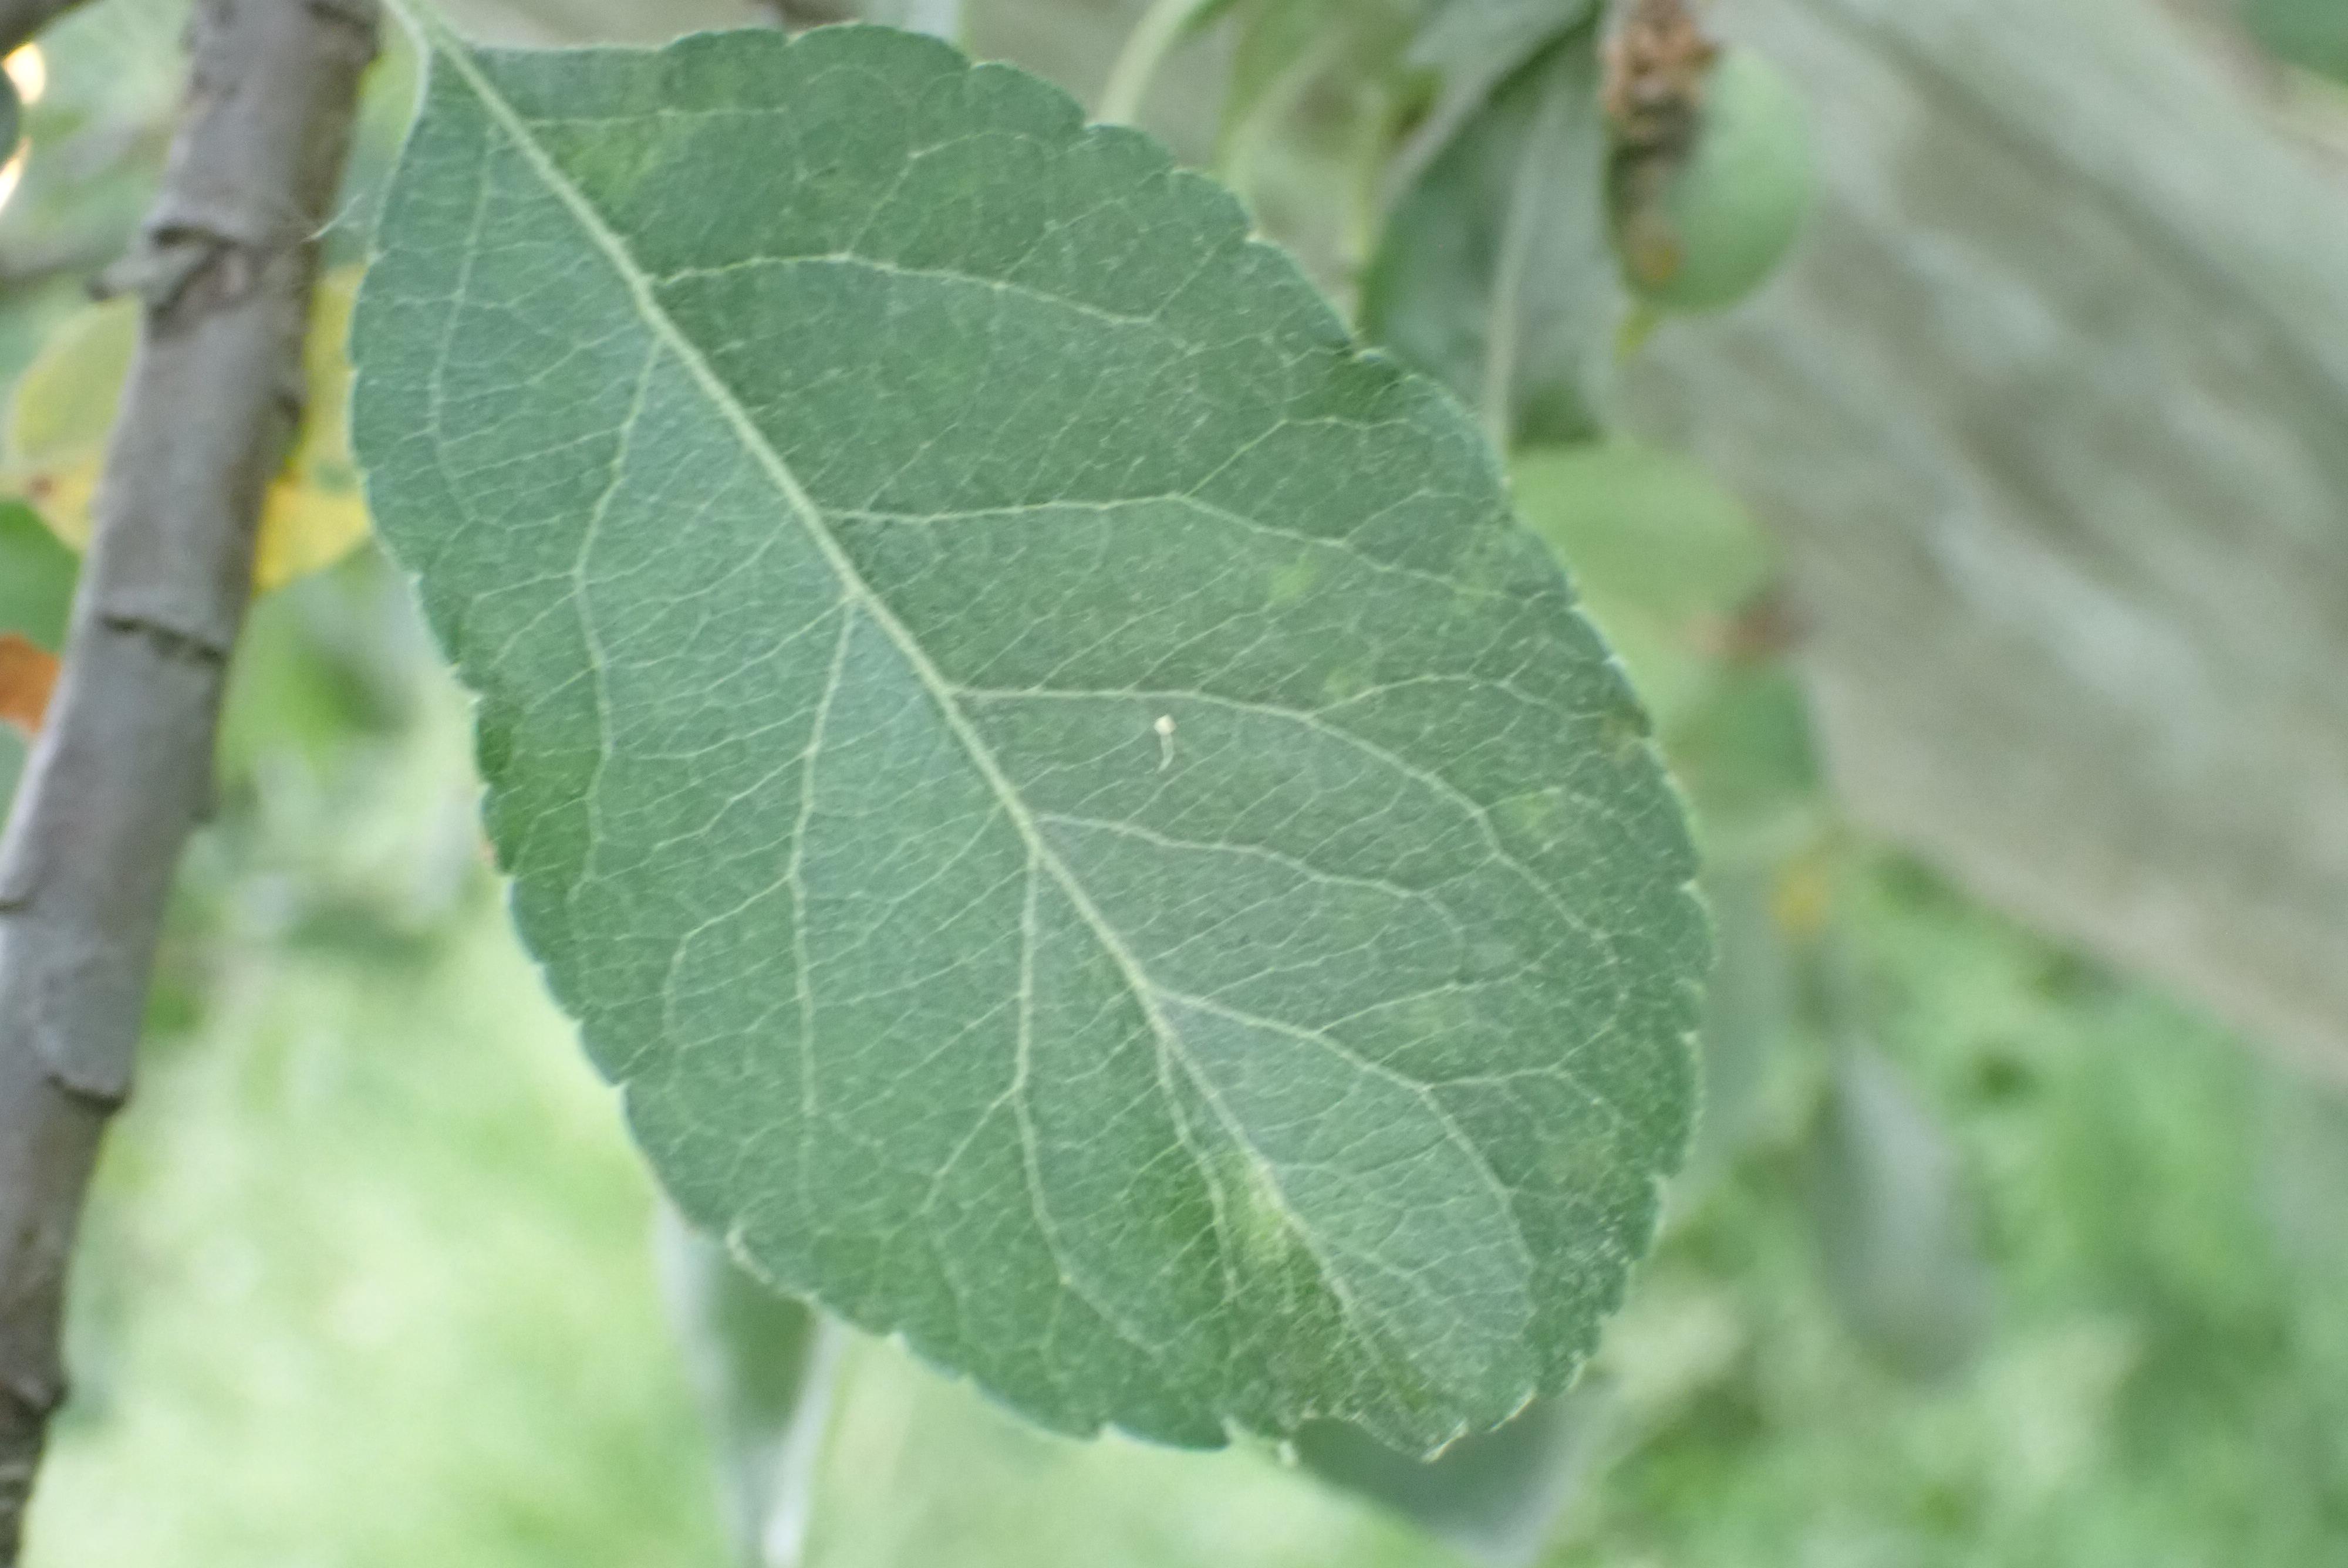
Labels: scab